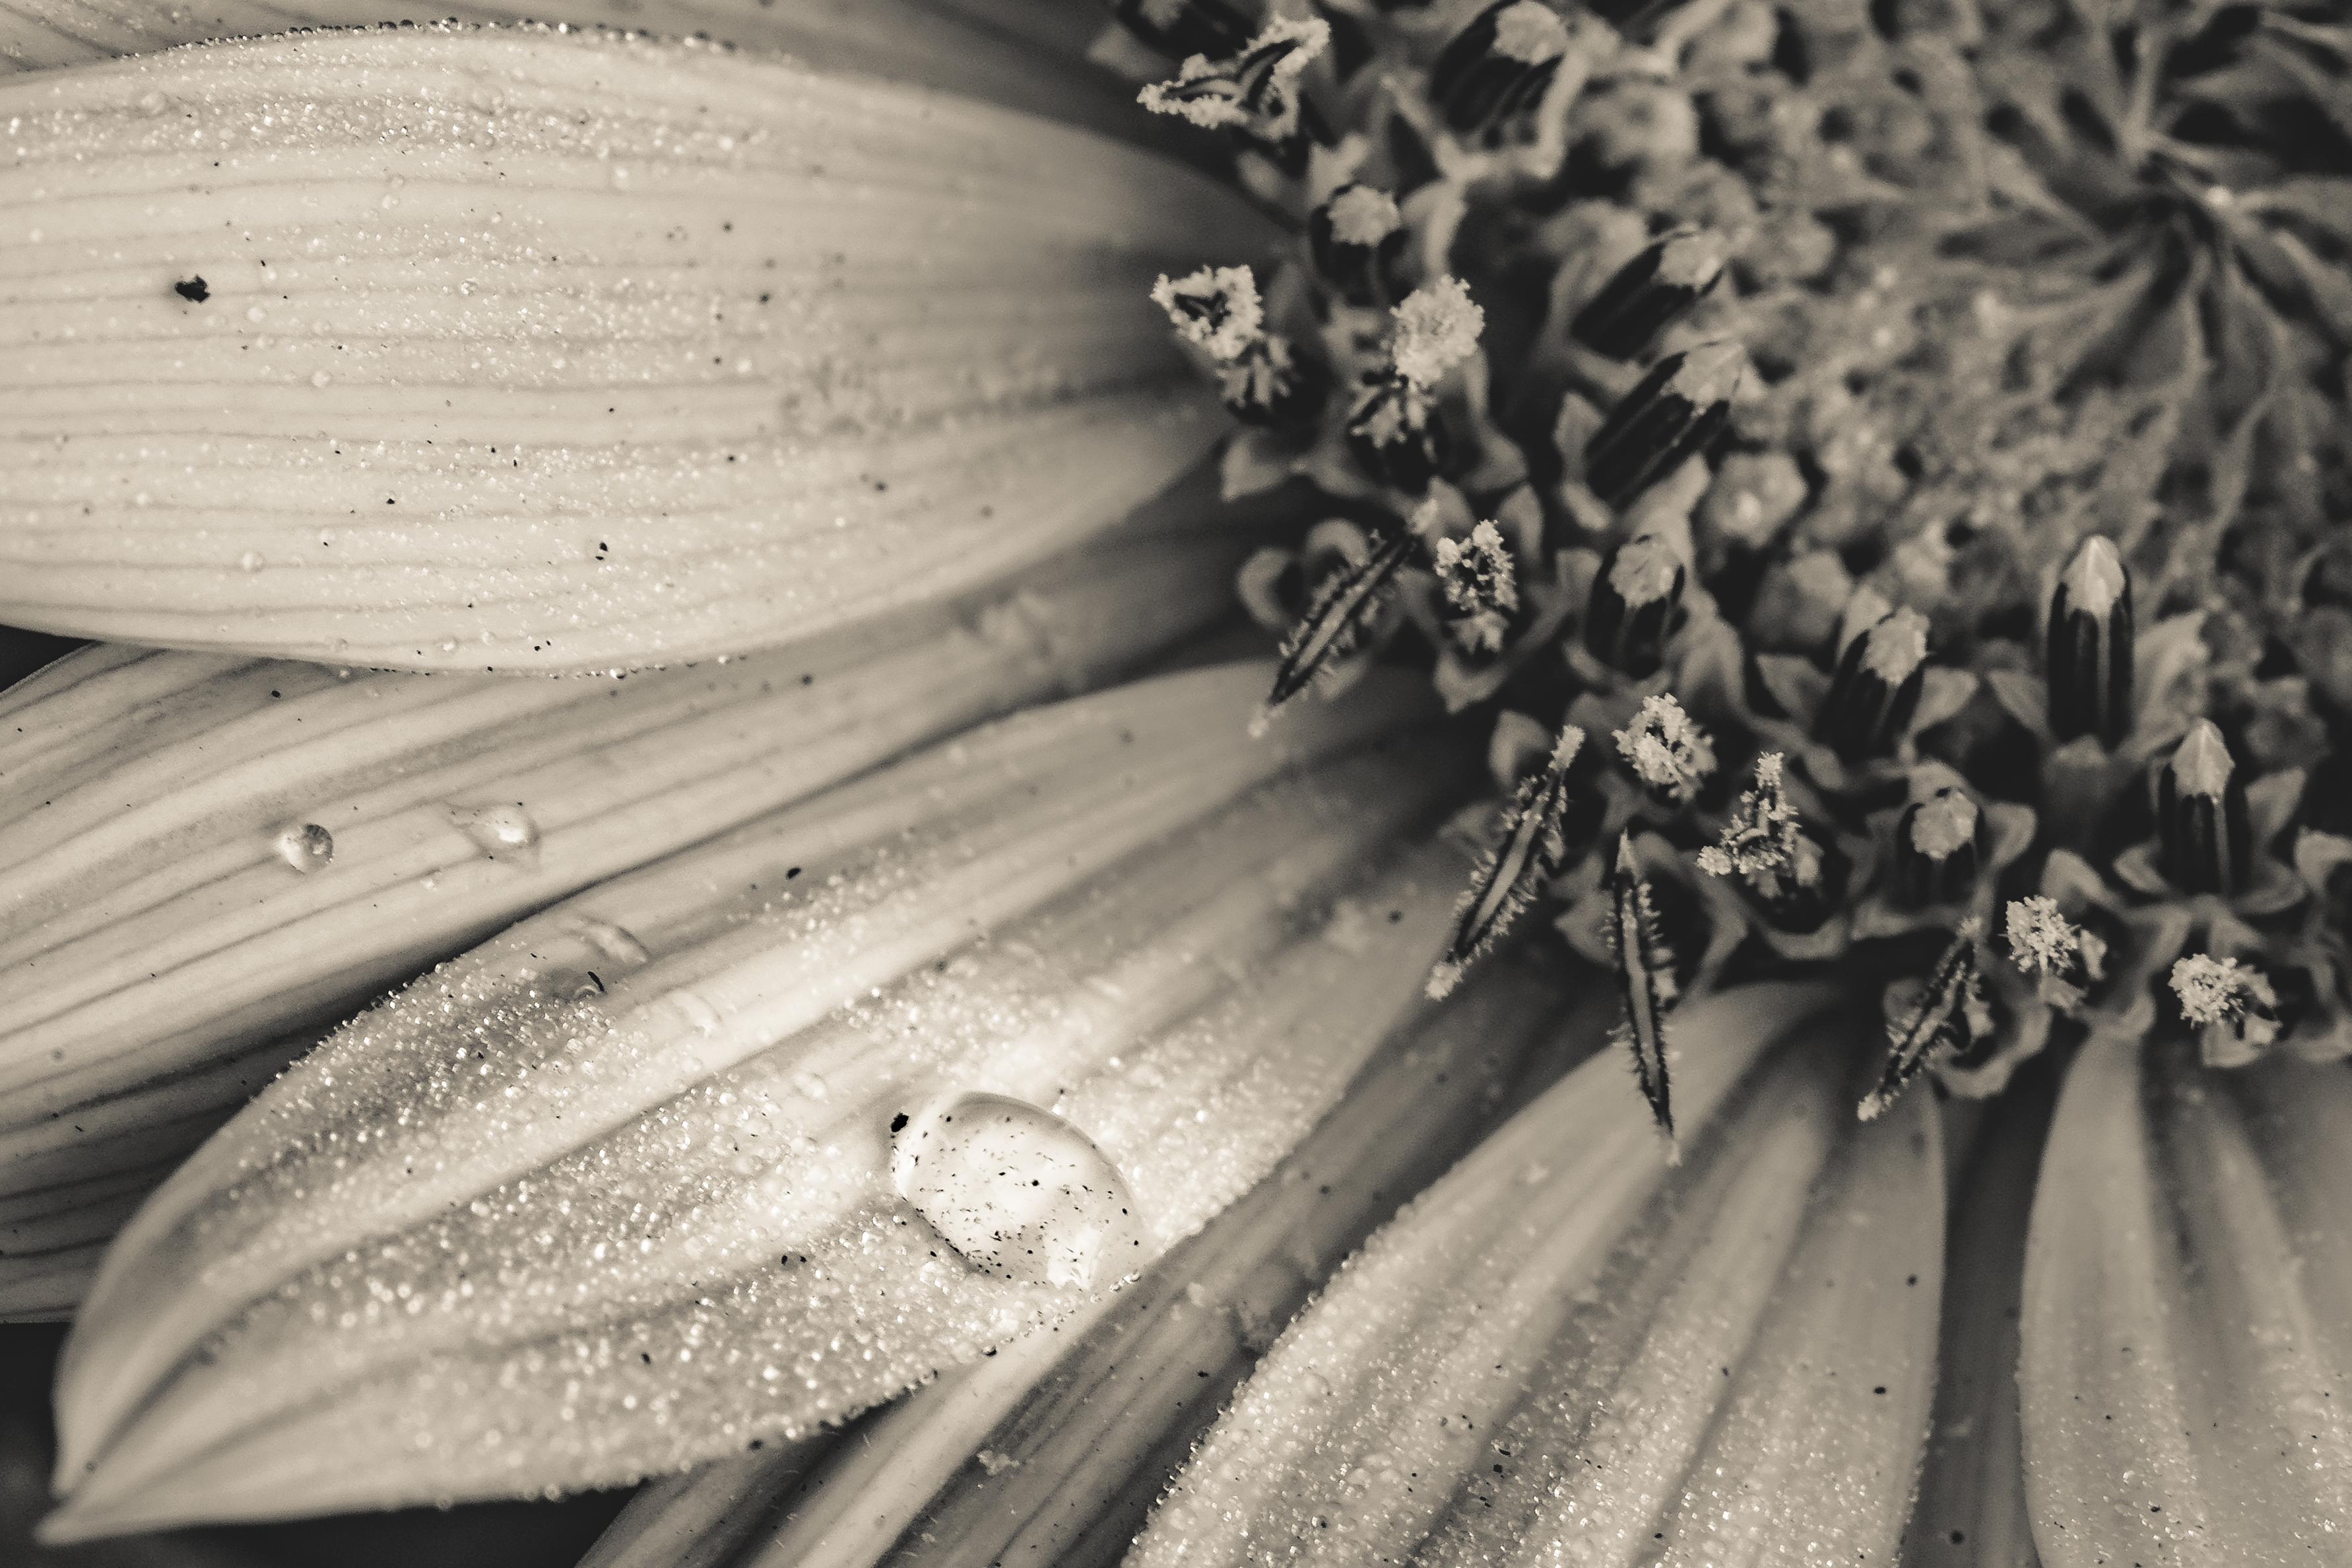
black and white, plant, wood, white, photography, leaf, flower, petal, pattern, macro, black, monochrome, closeup, close up, bw, ilce7m2, tamron90mmf28macro, flowersinblackwhite, macro photography, monochrome photography